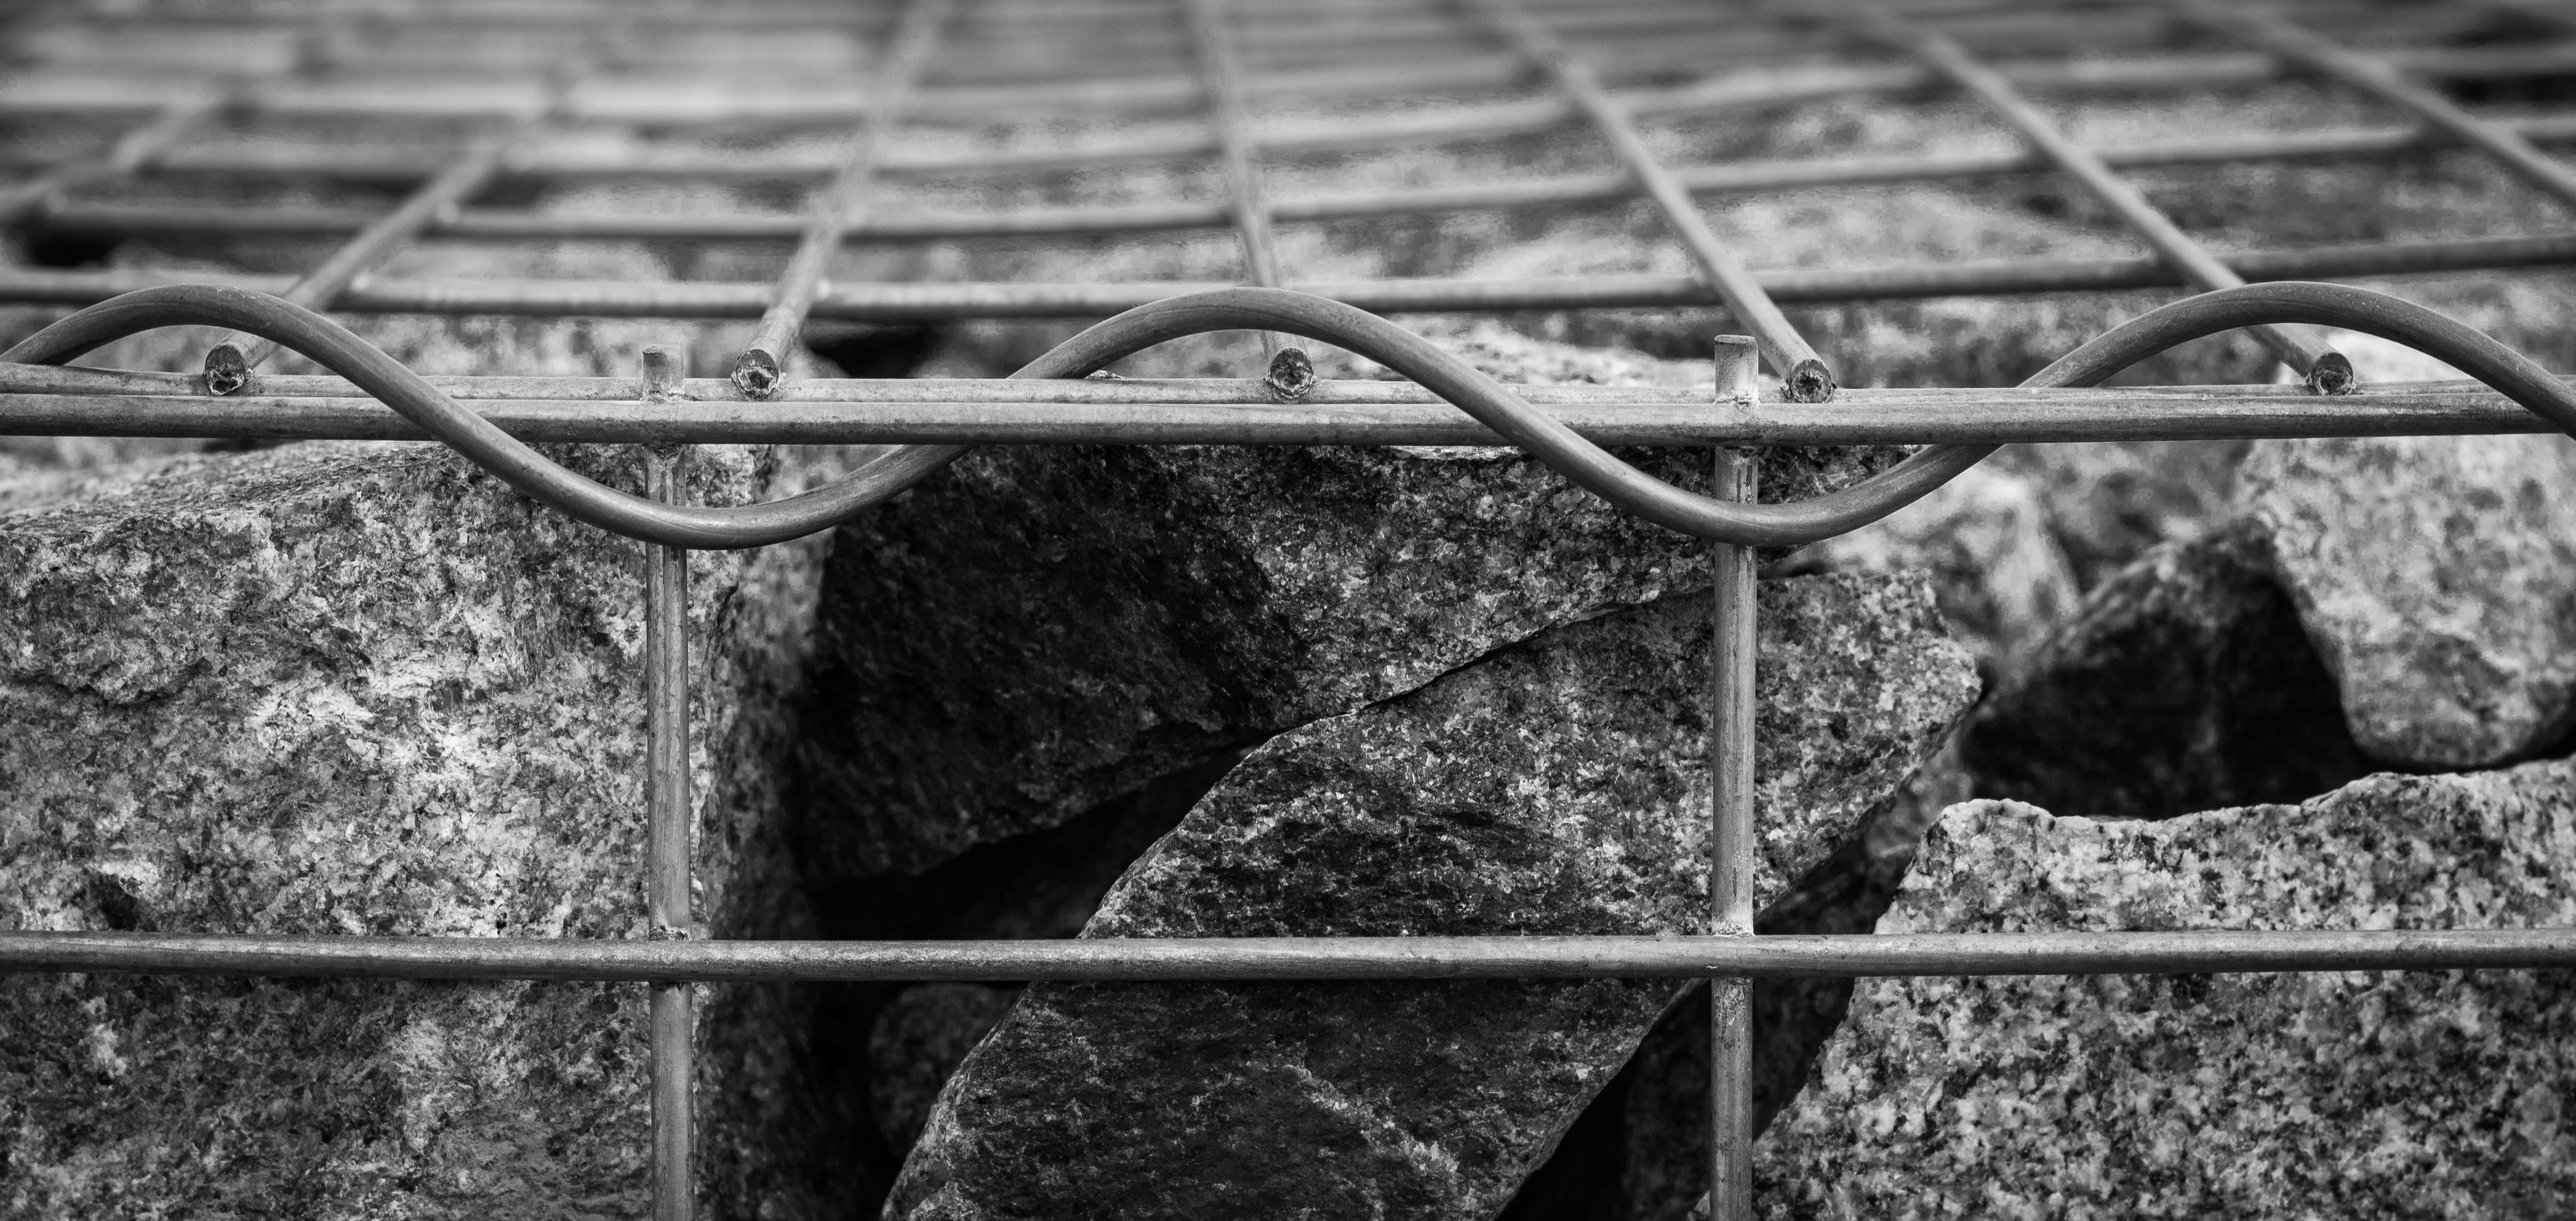
outdoor, rock, fence, black and white, architecture, structure, wood, track, white, street, photography, texture, building, city, atmosphere, wall, cable, steel, line, macro, metal, black, monochrome, close, grate, cage, close up, outside, stones, photograph, grid, iron, detail, irons, grating, the safety of the, metal construction, monochrome photography